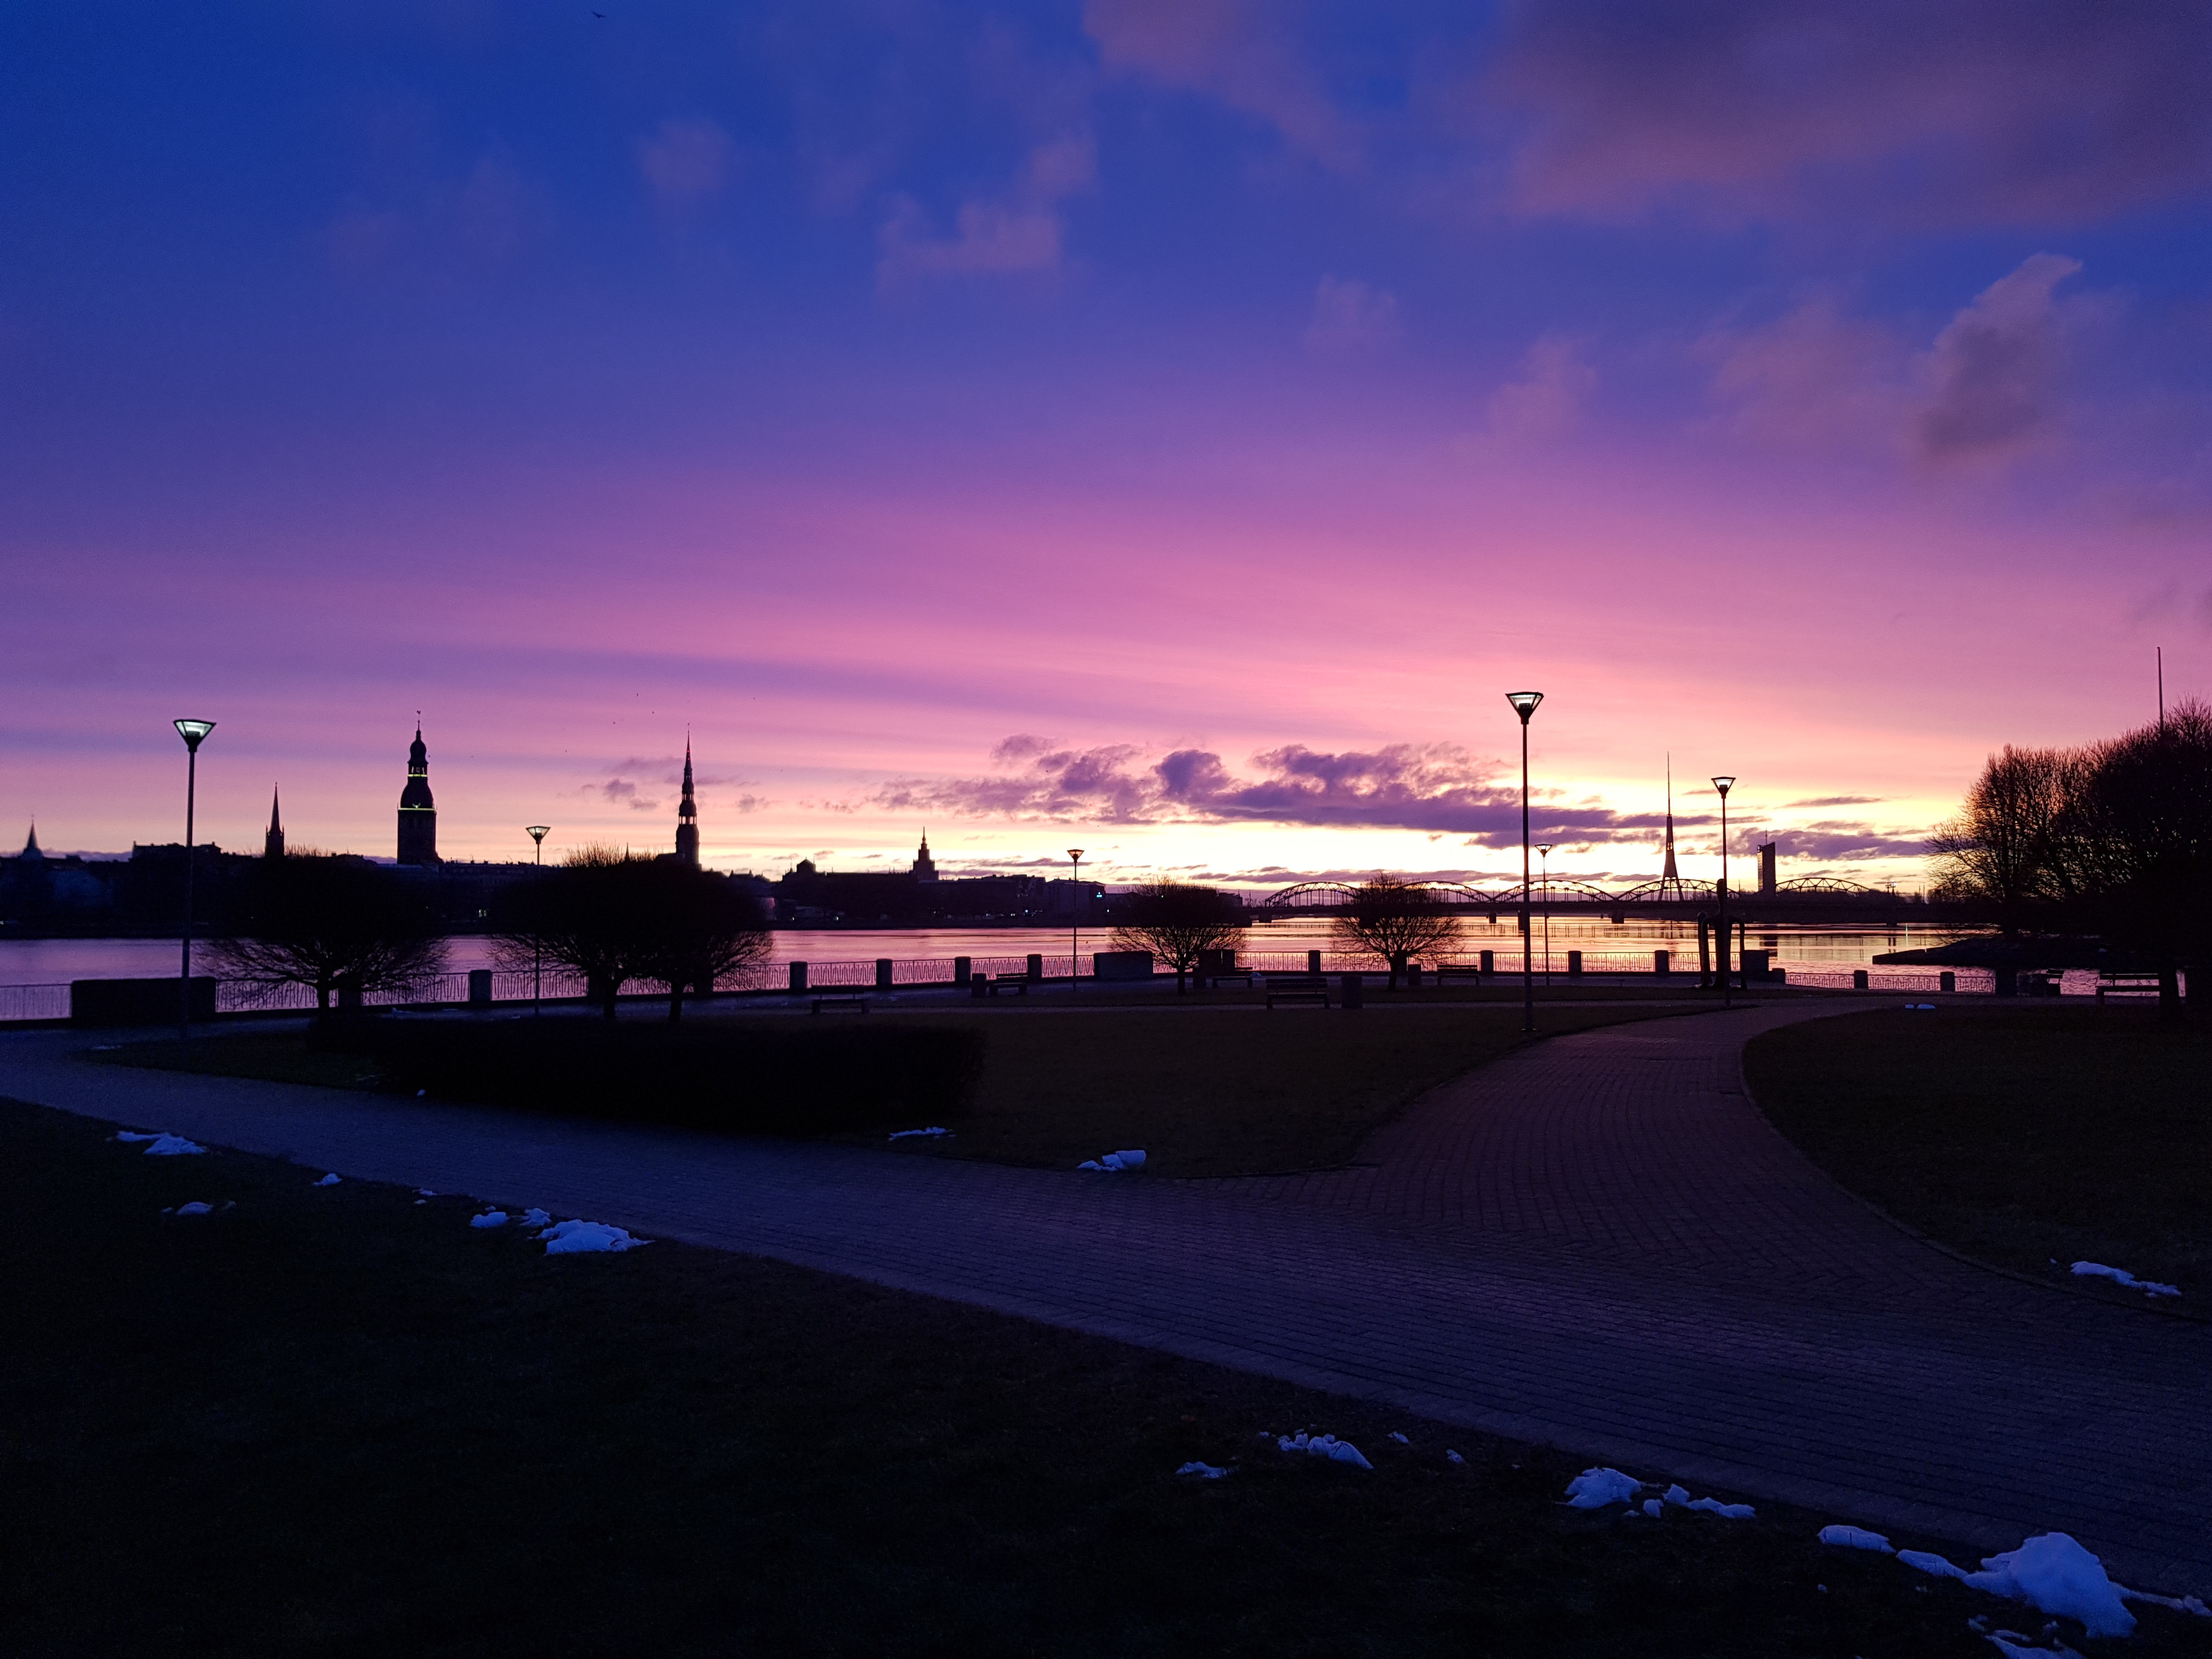
sky, cloud, afterglow, dusk, evening, sunset, blue, morning, horizon, night, atmosphere, sunrise, road, infrastructure, ocean, mountain, city, dawn, meteorological phenomenon, street light, highway, asphalt, darkness, freeway, vehicle